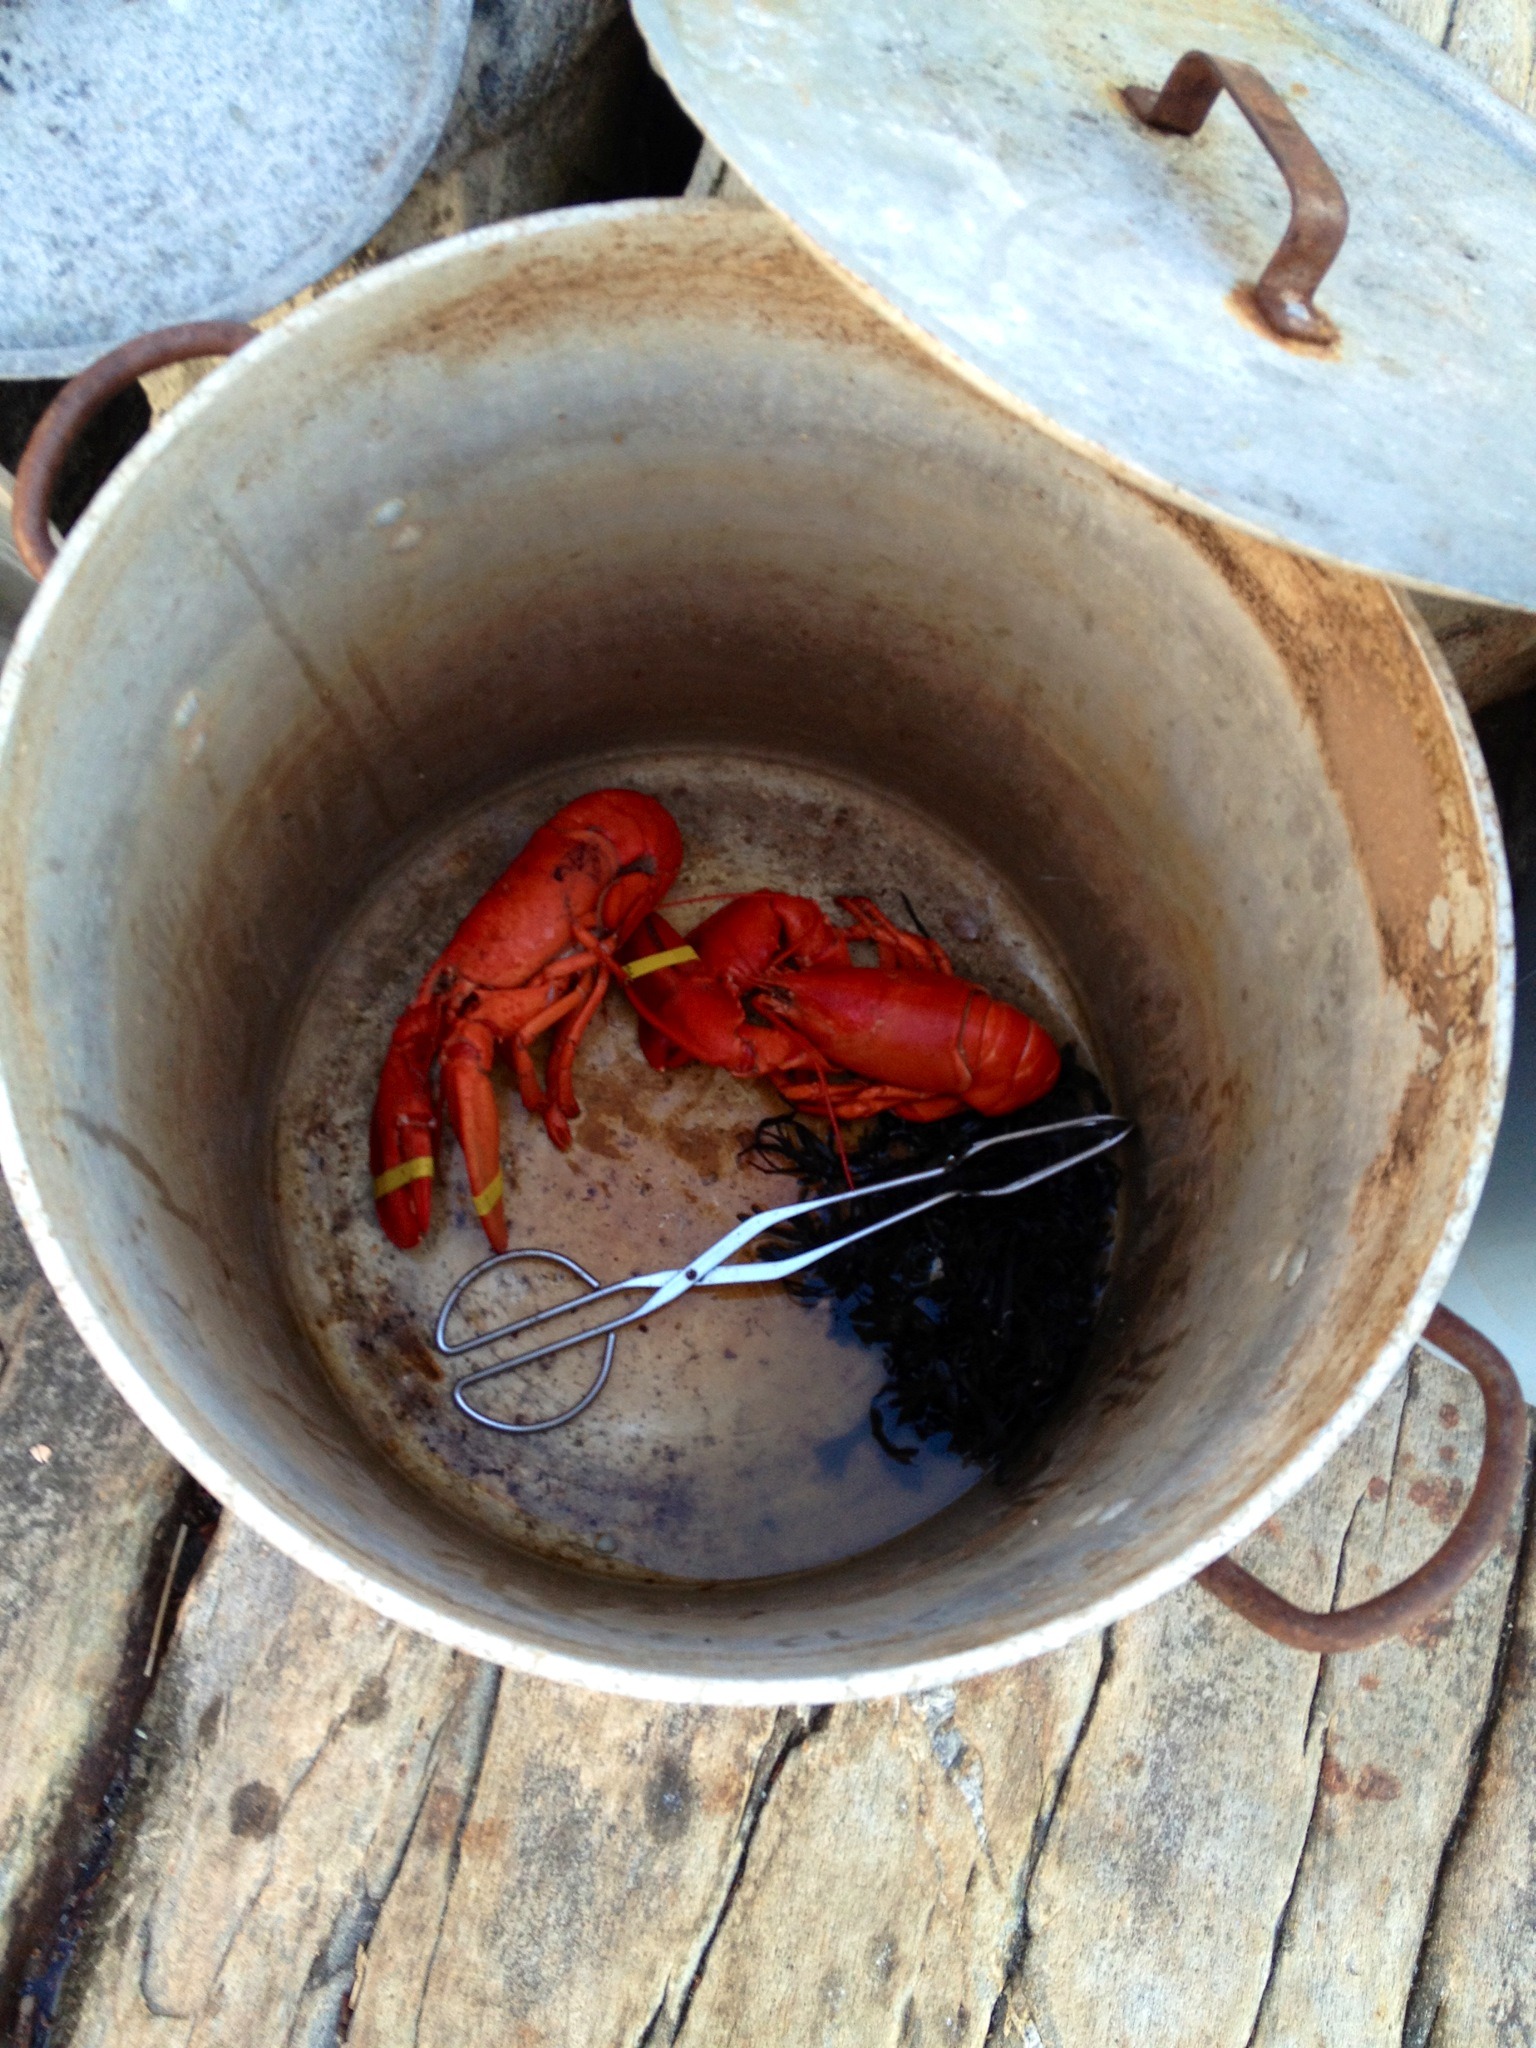
pot, food, ceramic, lobster, art, maine, pots, lobsters, man made object, lobster pot